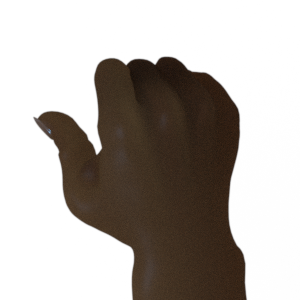
Label: rock